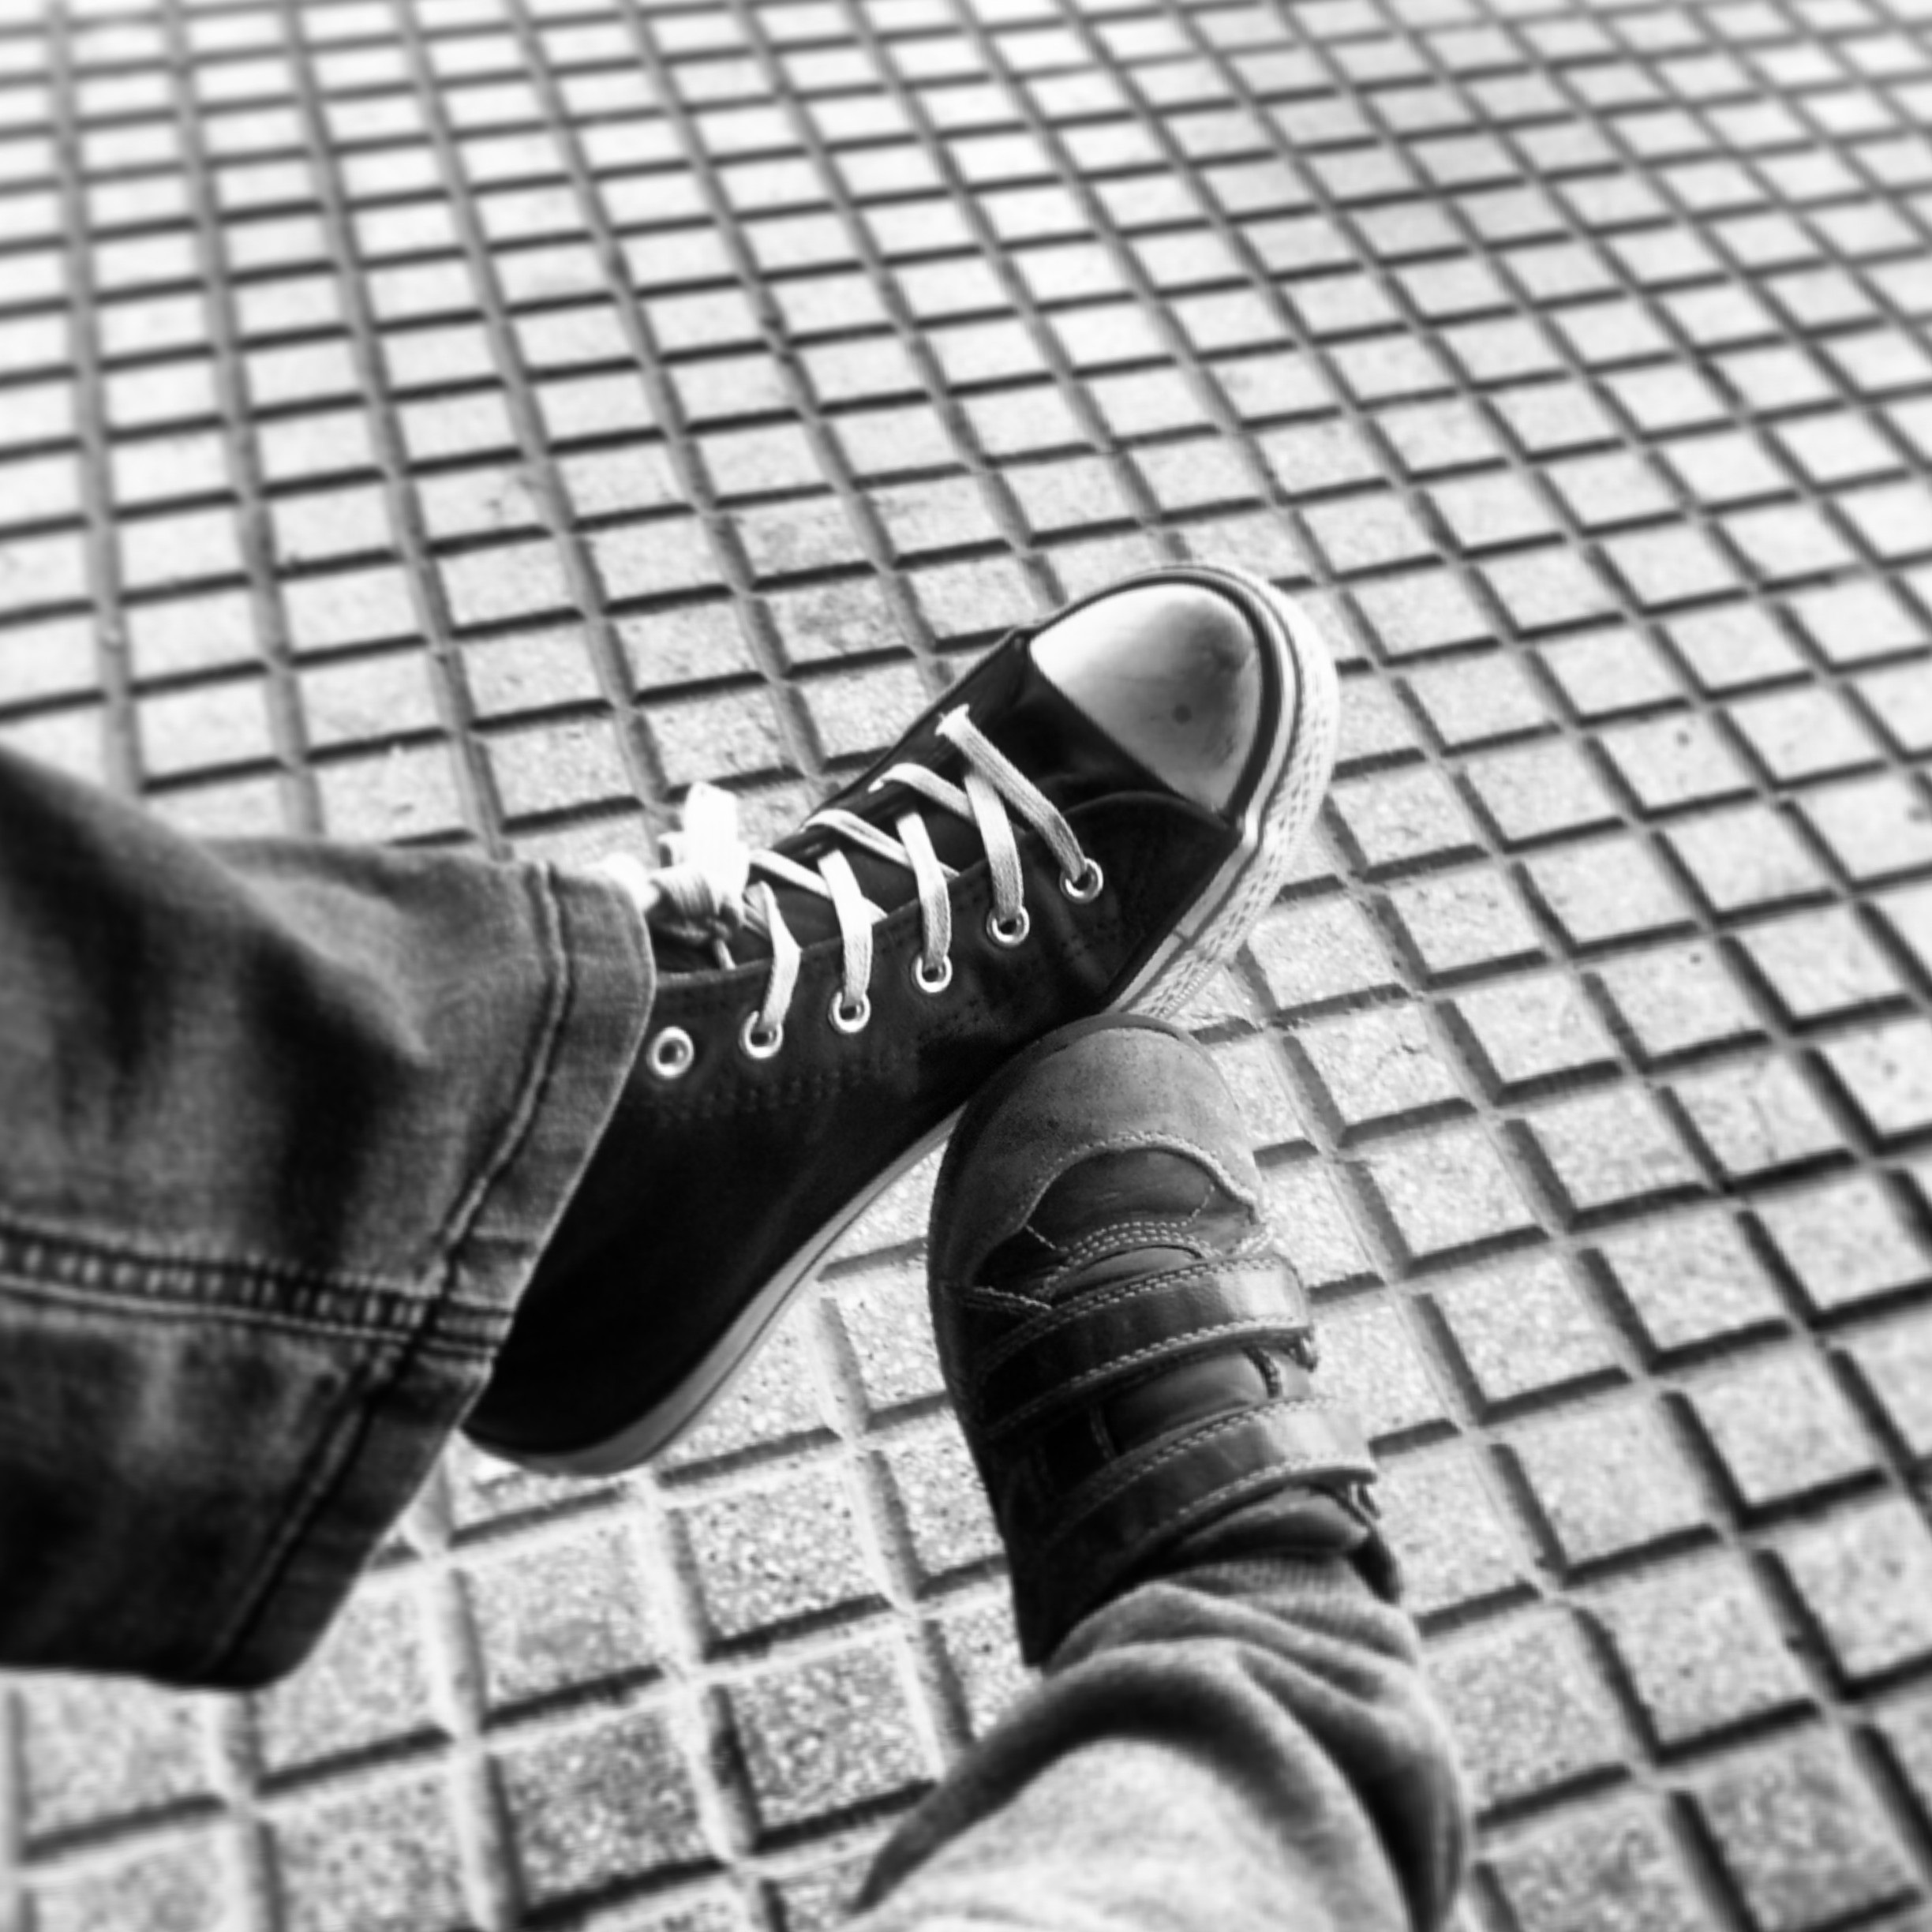
writing, hand, black and white, feet, step, finger, soil, black, monochrome, arm, pictures, son, brand, shoes, cement, footwear, complicity, generation, monochrome photography, bambas, rachola